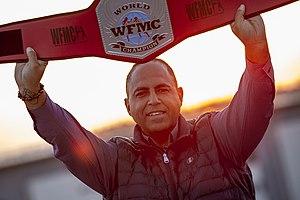
Sébastien Château, double champion du monde boxe full contact
Sébastien Château, né le 16 septembre 1969 à Angers, est un boxeur français sacré double champion du monde de full-contact. Il est également chef d’entreprise d’une marque de chemises sur-mesure et coach sportif.